Borneo python

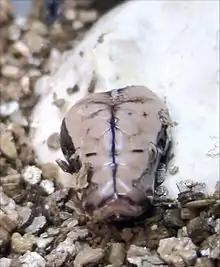
Hatchling egg tooth visible

While the Borneo python generally has a reputation for being mean-tempered, this species is increasing in popularity among reptile enthusiasts because captive-bred specimens are recognized as easier to handle than wild-caught snakes. Almost all of the early imported animals were animals originally caught for the skin trade.